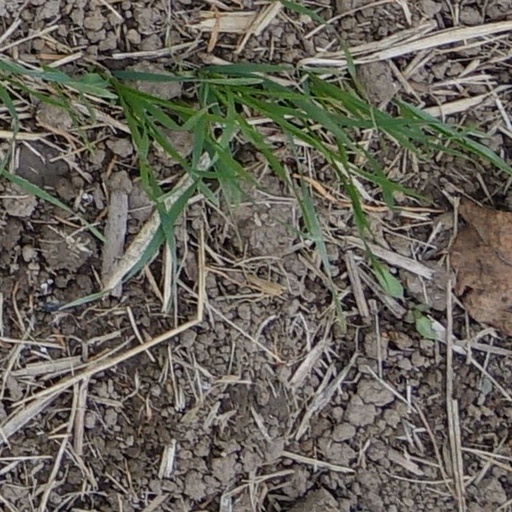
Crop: wheat